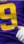
Number: 9